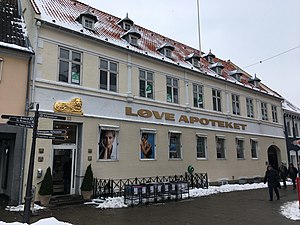
Apotek / Historie
Næstved Løve Apotek kan dateres tilbagetil 1640.
På Axeltorv i Næstved
Et apotek er en forretning, der sælger og rådgiver om lægemidler til lægemiddelbrugerne, læger og andre. Klinisk farmaci er en af de praksis, der foregår på et apotek, som omhandler den forsvarlige og sikre brug af lægemidler.